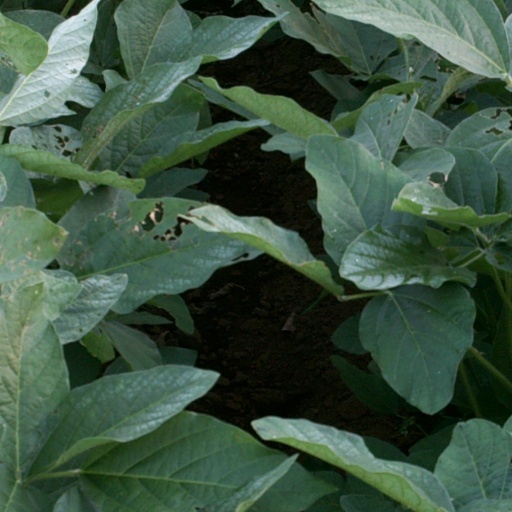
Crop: soybean